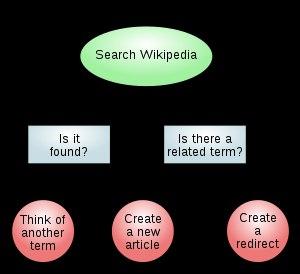
Le raisonnement diagrammatique est un raisonnement au moyen de représentations visuelles. L'étude du raisonnement diagrammatique porte sur la compréhension des concepts et des idées, visualisés à l'aide de diagrammes et d'images plutôt que par des moyens linguistiques ou algébriques.